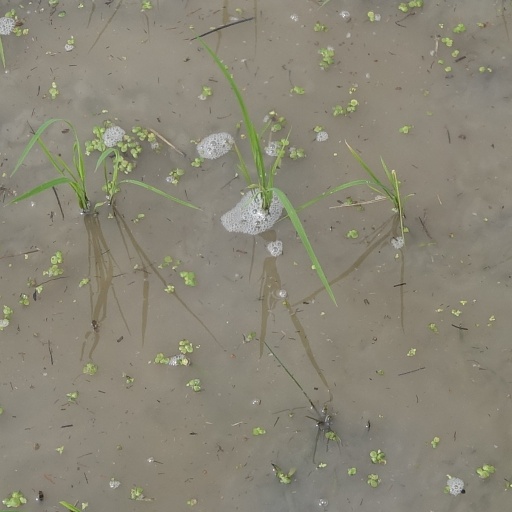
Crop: rice